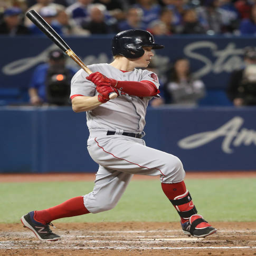
# hits a single in the tenth inning during game action against sports team .